Greendale, Wisconsin

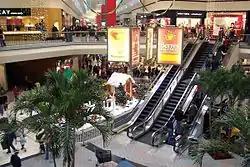
Southridge Mall

Southridge Mall, is located in Greendale, and opened in 1970. It is Wisconsin's second largest mall behind Mayfair Mall in Wauwatosa, tied with Fox River Mall in Appleton.